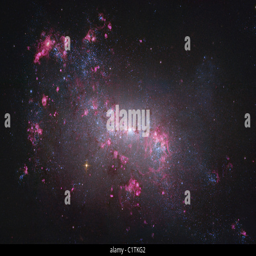
galaxy , an irregular galaxy in the constellation